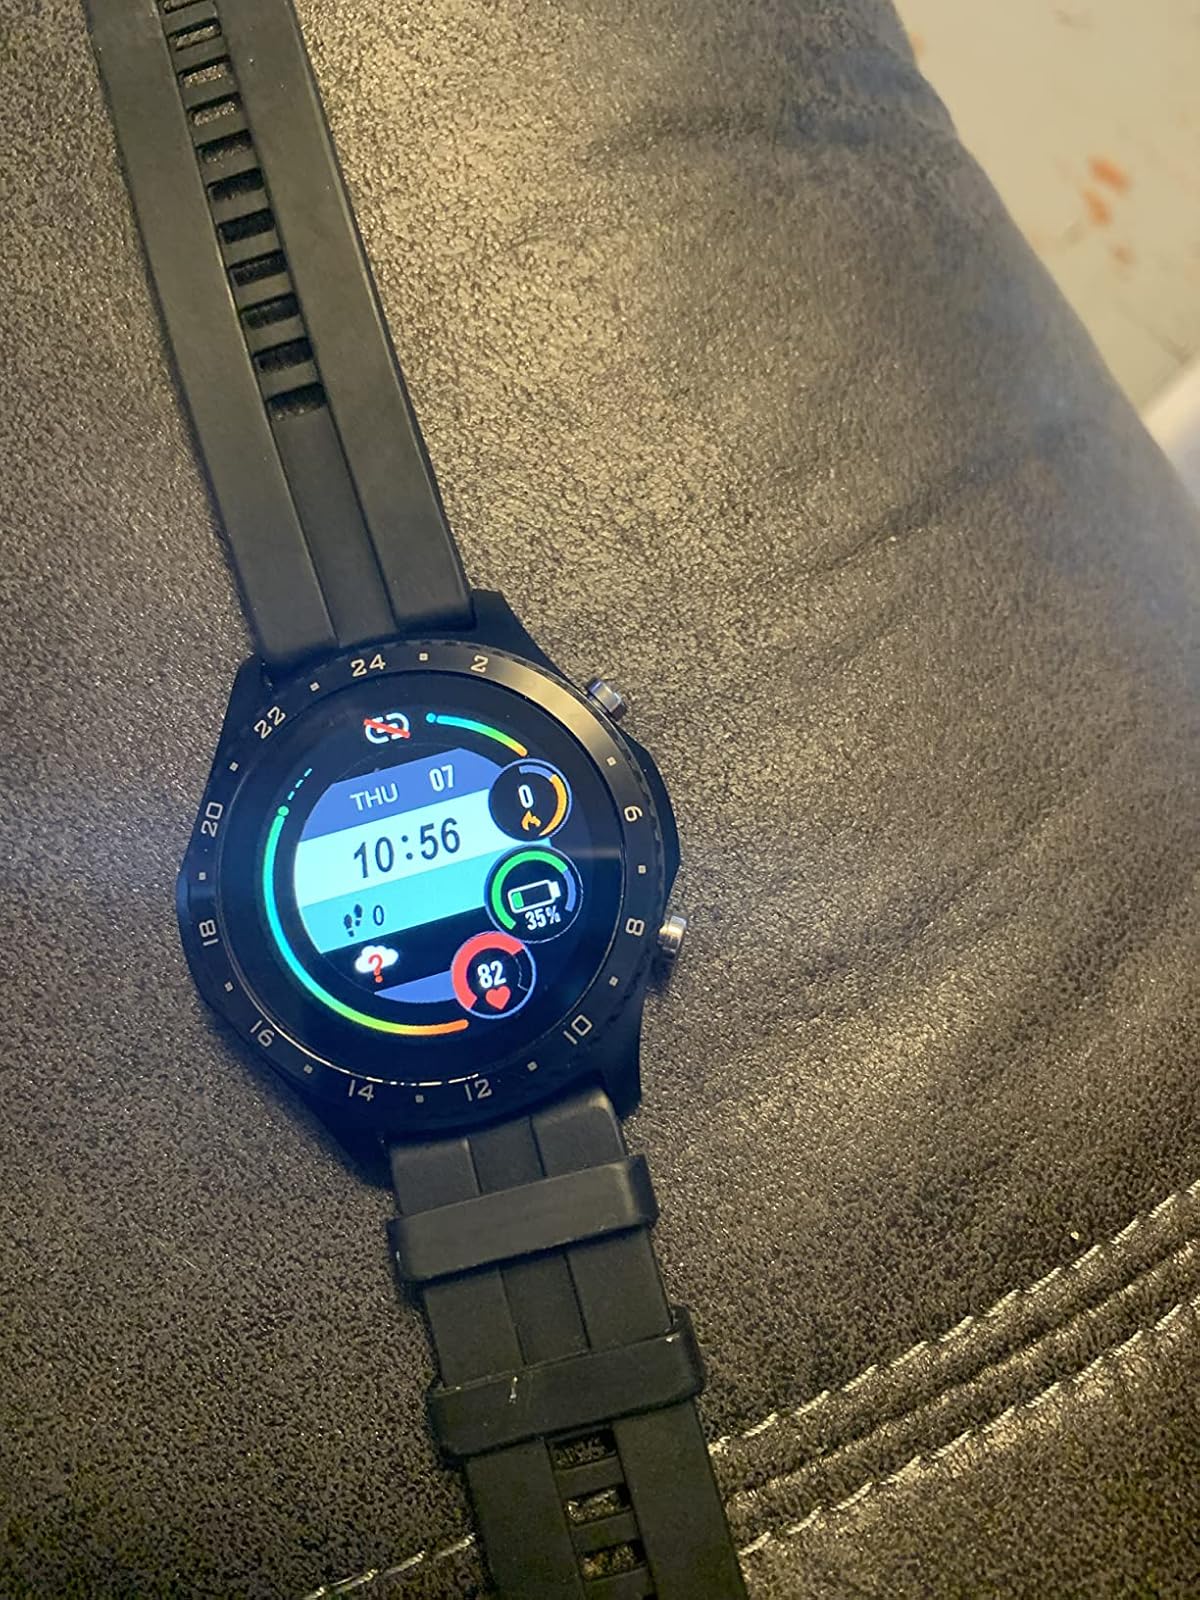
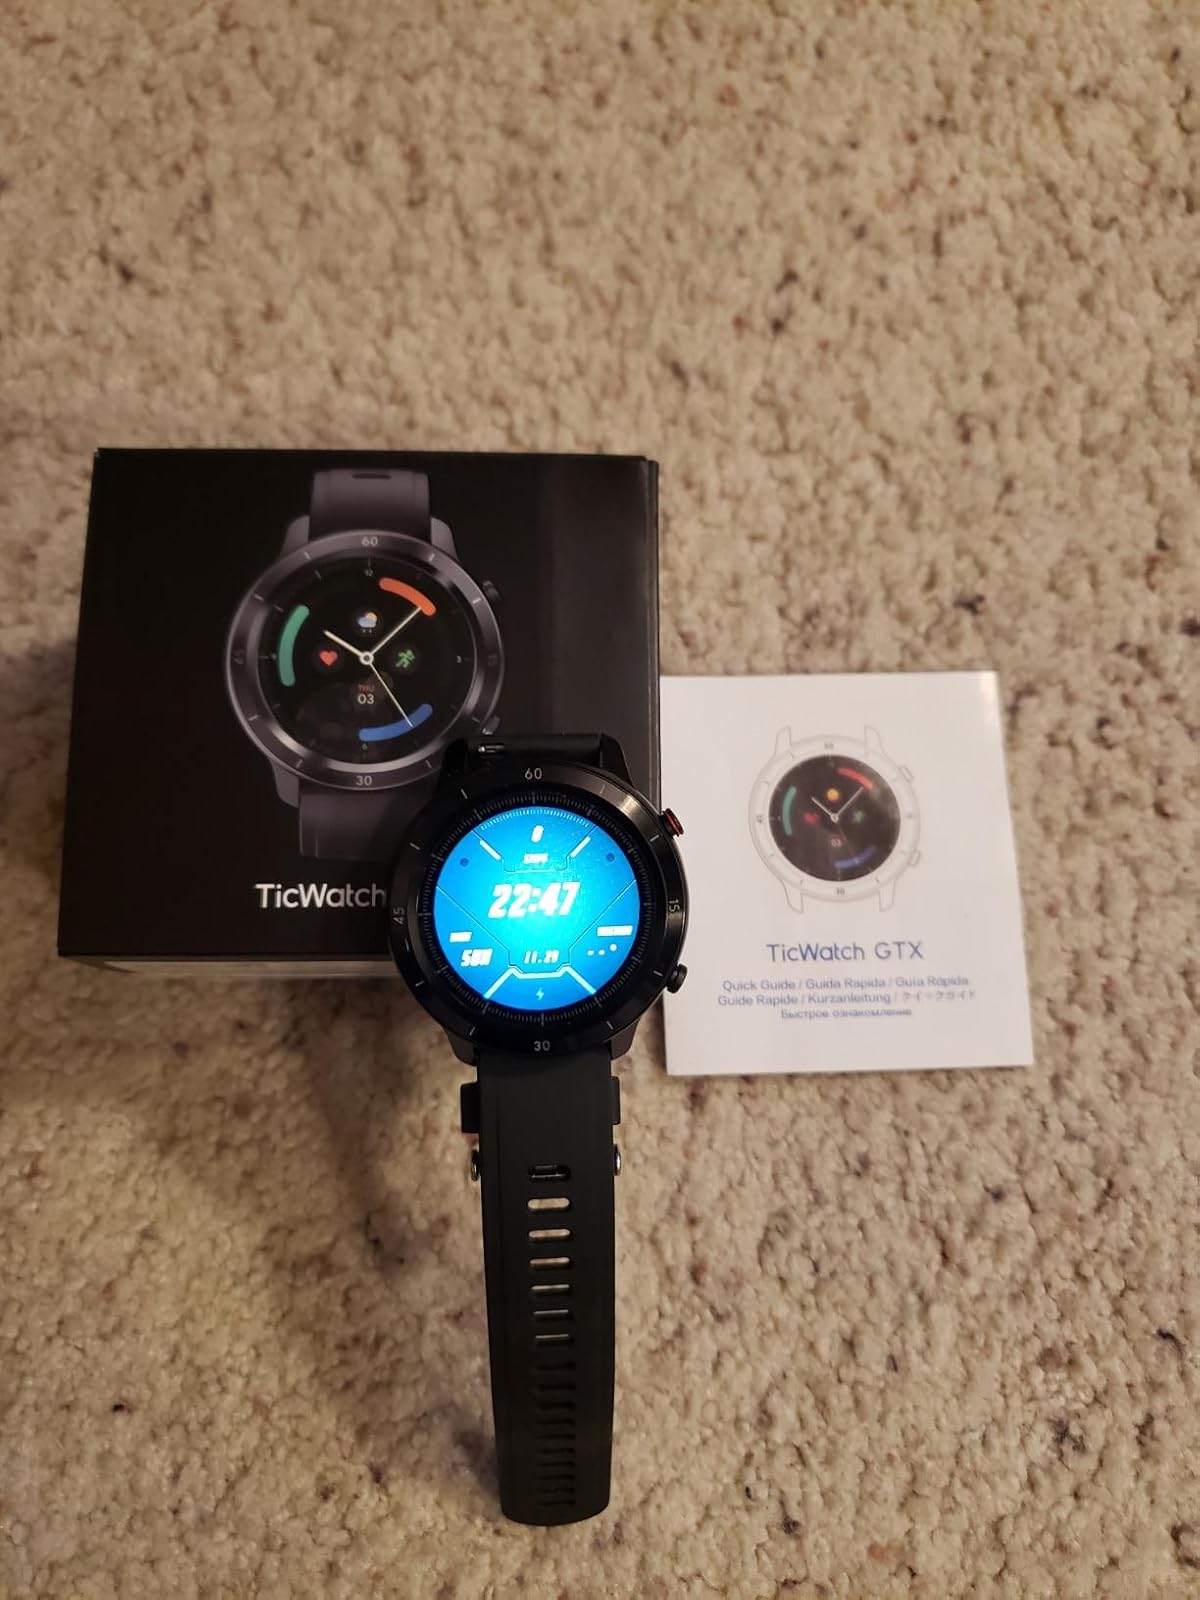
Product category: smartwatch
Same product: no